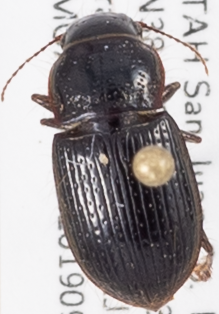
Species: Piosoma setosum
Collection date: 2019-09-17
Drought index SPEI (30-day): -2.09
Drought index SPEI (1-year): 0.63
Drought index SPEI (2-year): -1.604